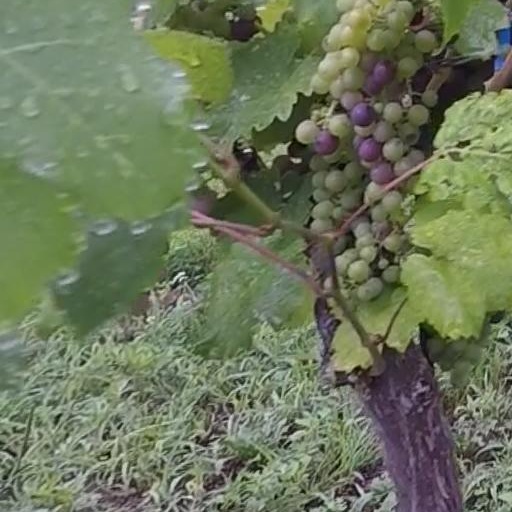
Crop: grape